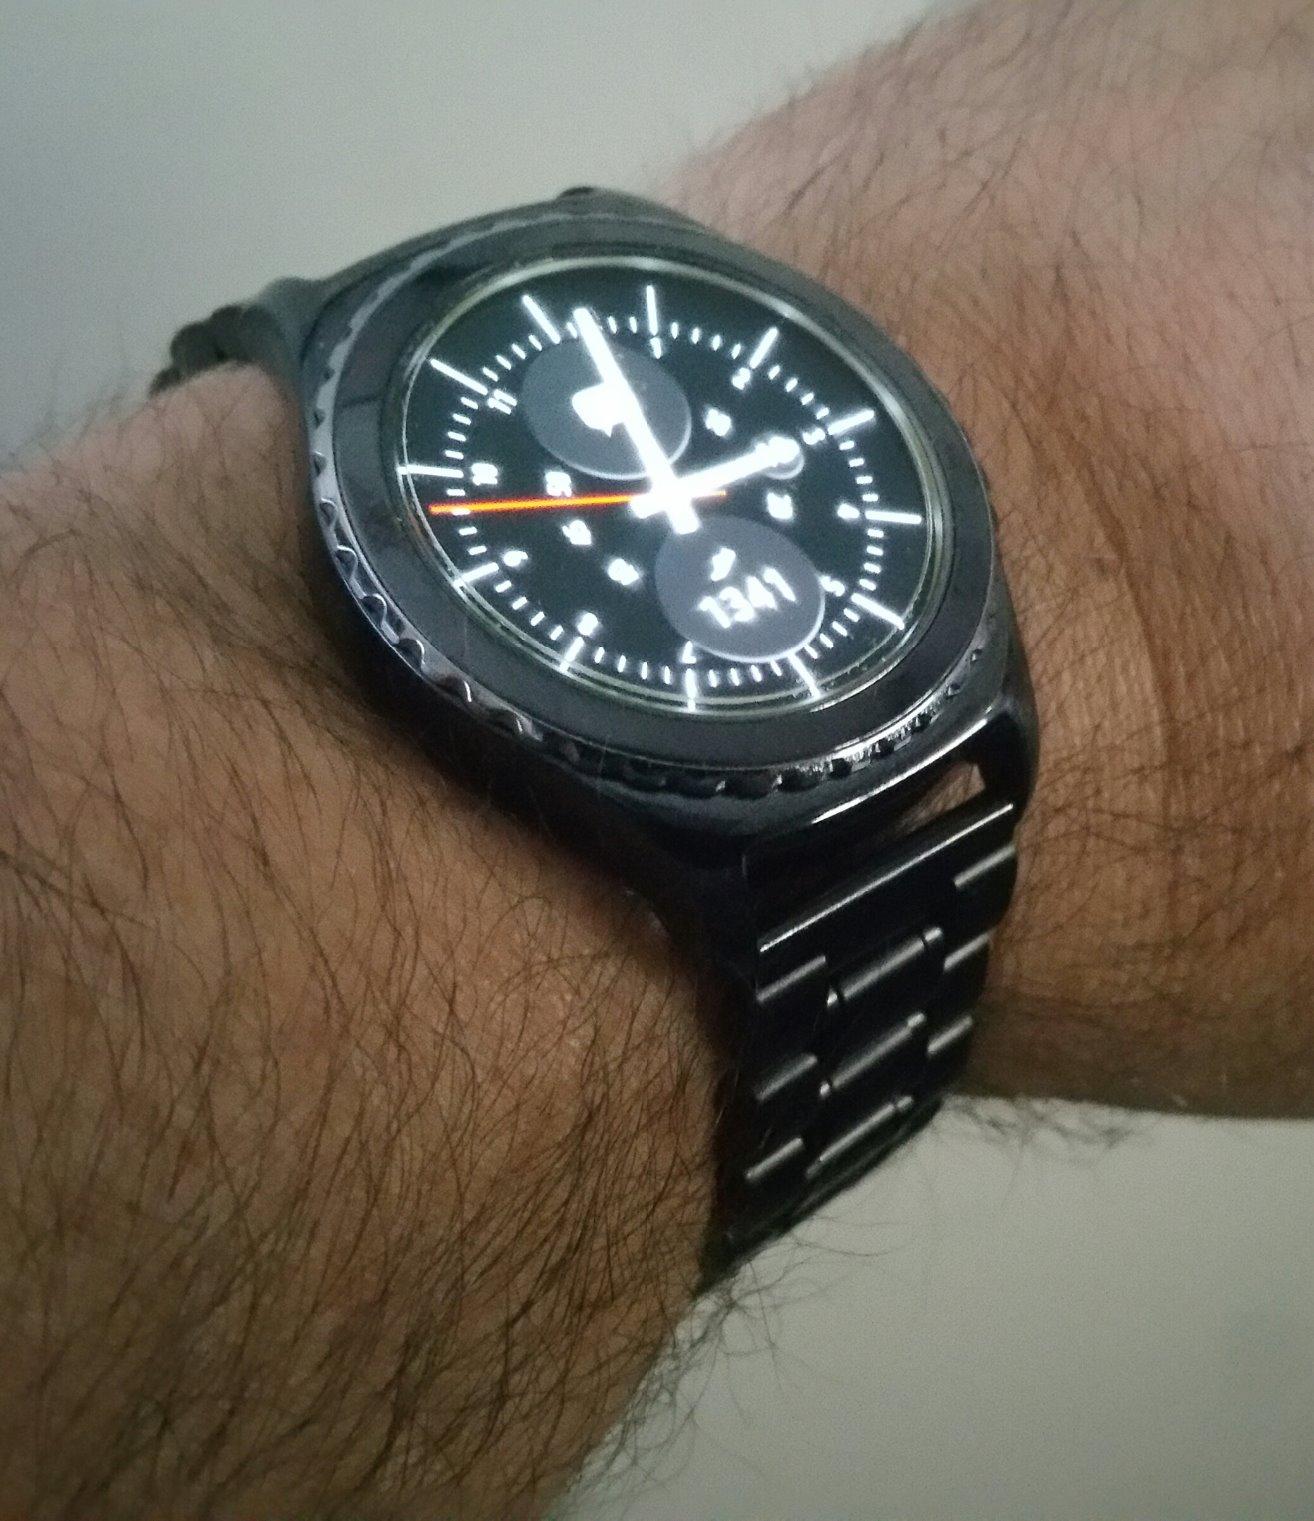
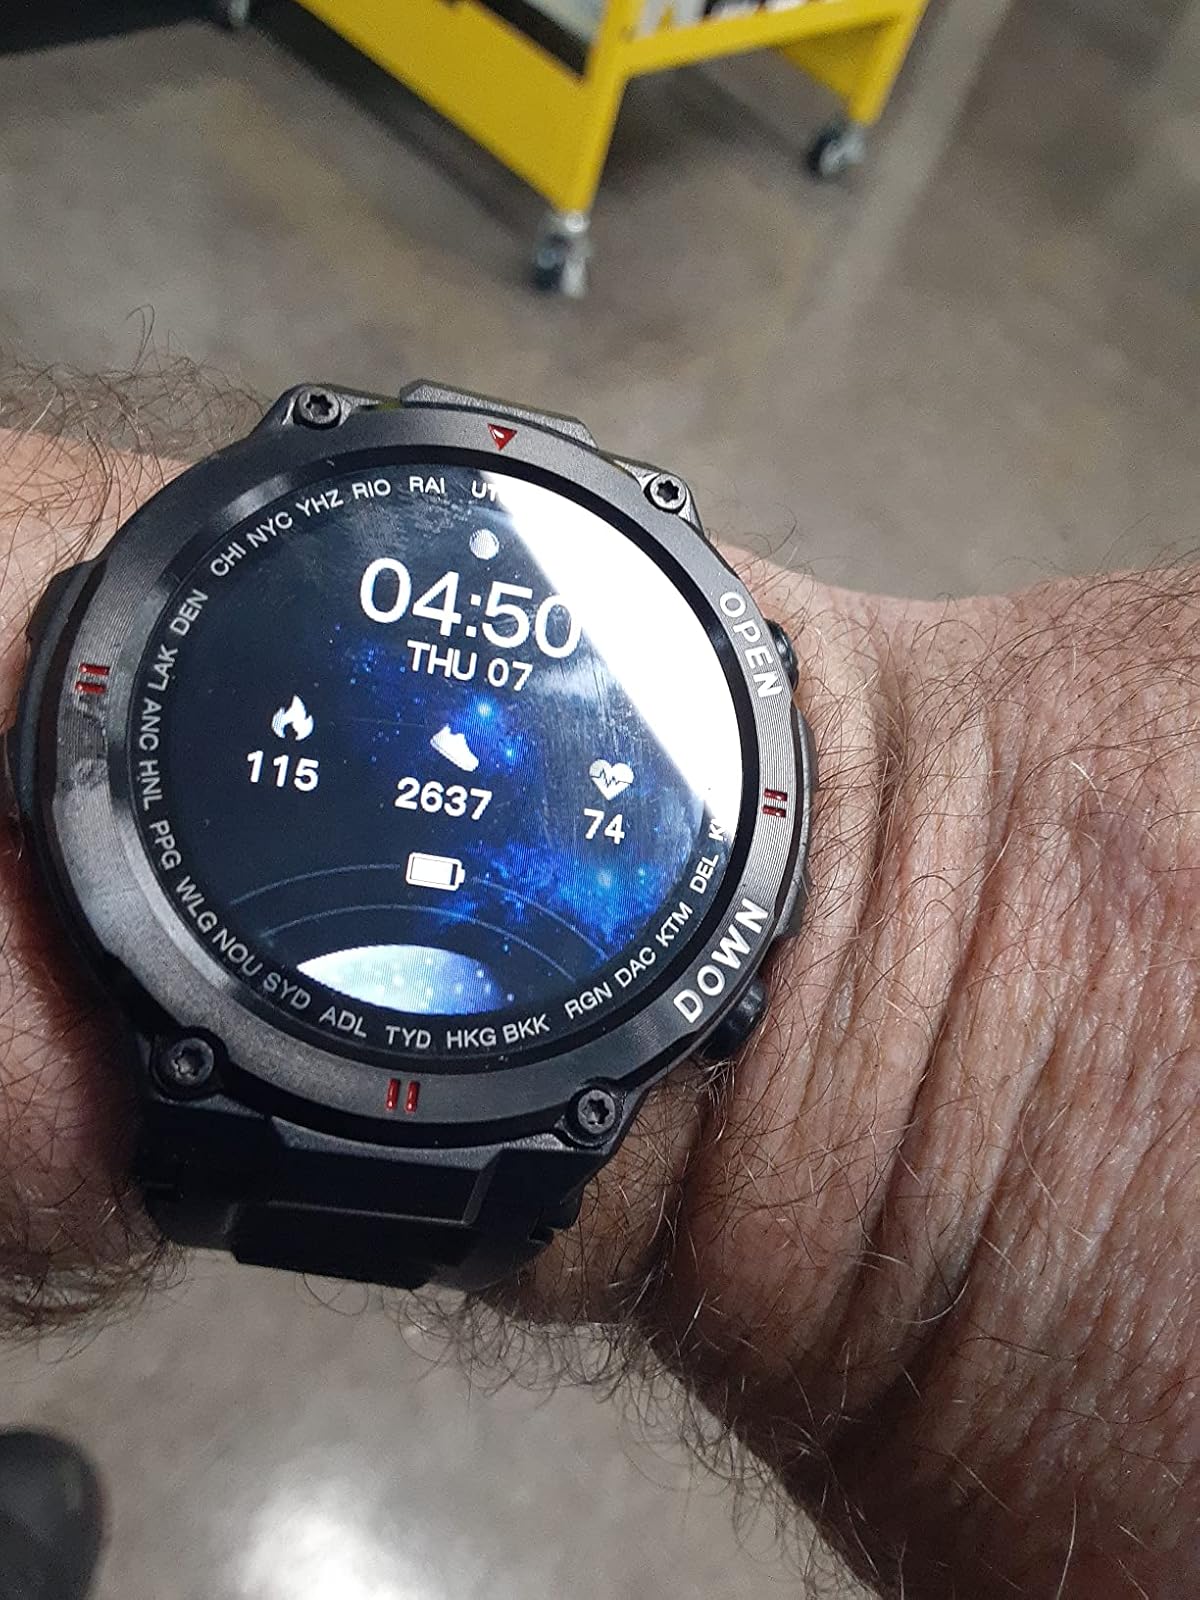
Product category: smartwatch
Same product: no